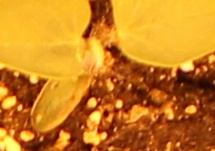
Label: Soybean